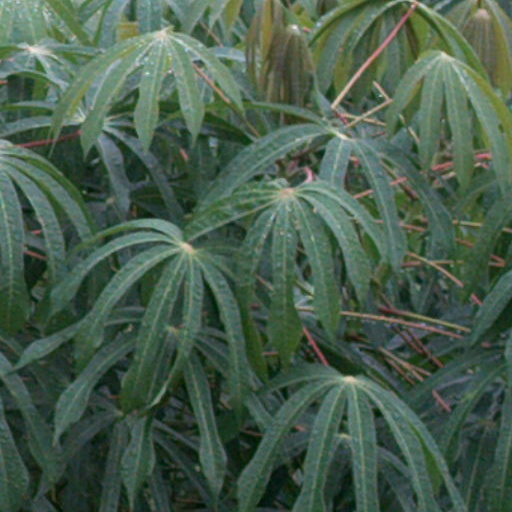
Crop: cassava